Hamas

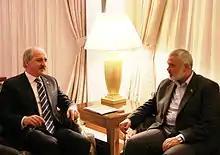
Haniyeh (right) with former Turkish Minister of Culture and current Speaker of the Grand National Assembly, Numan Kurtulmuş, 20 November 2012

Hamas has made great use of guerrilla tactics in the Gaza Strip and to a lesser degree the West Bank. It has successfully adapted these techniques over the years since its inception. According to a 2006 report by rival Fatah party, Hamas had smuggled between several hundred and 1,300 tons of advanced rockets, along with other weaponry, into Gaza.